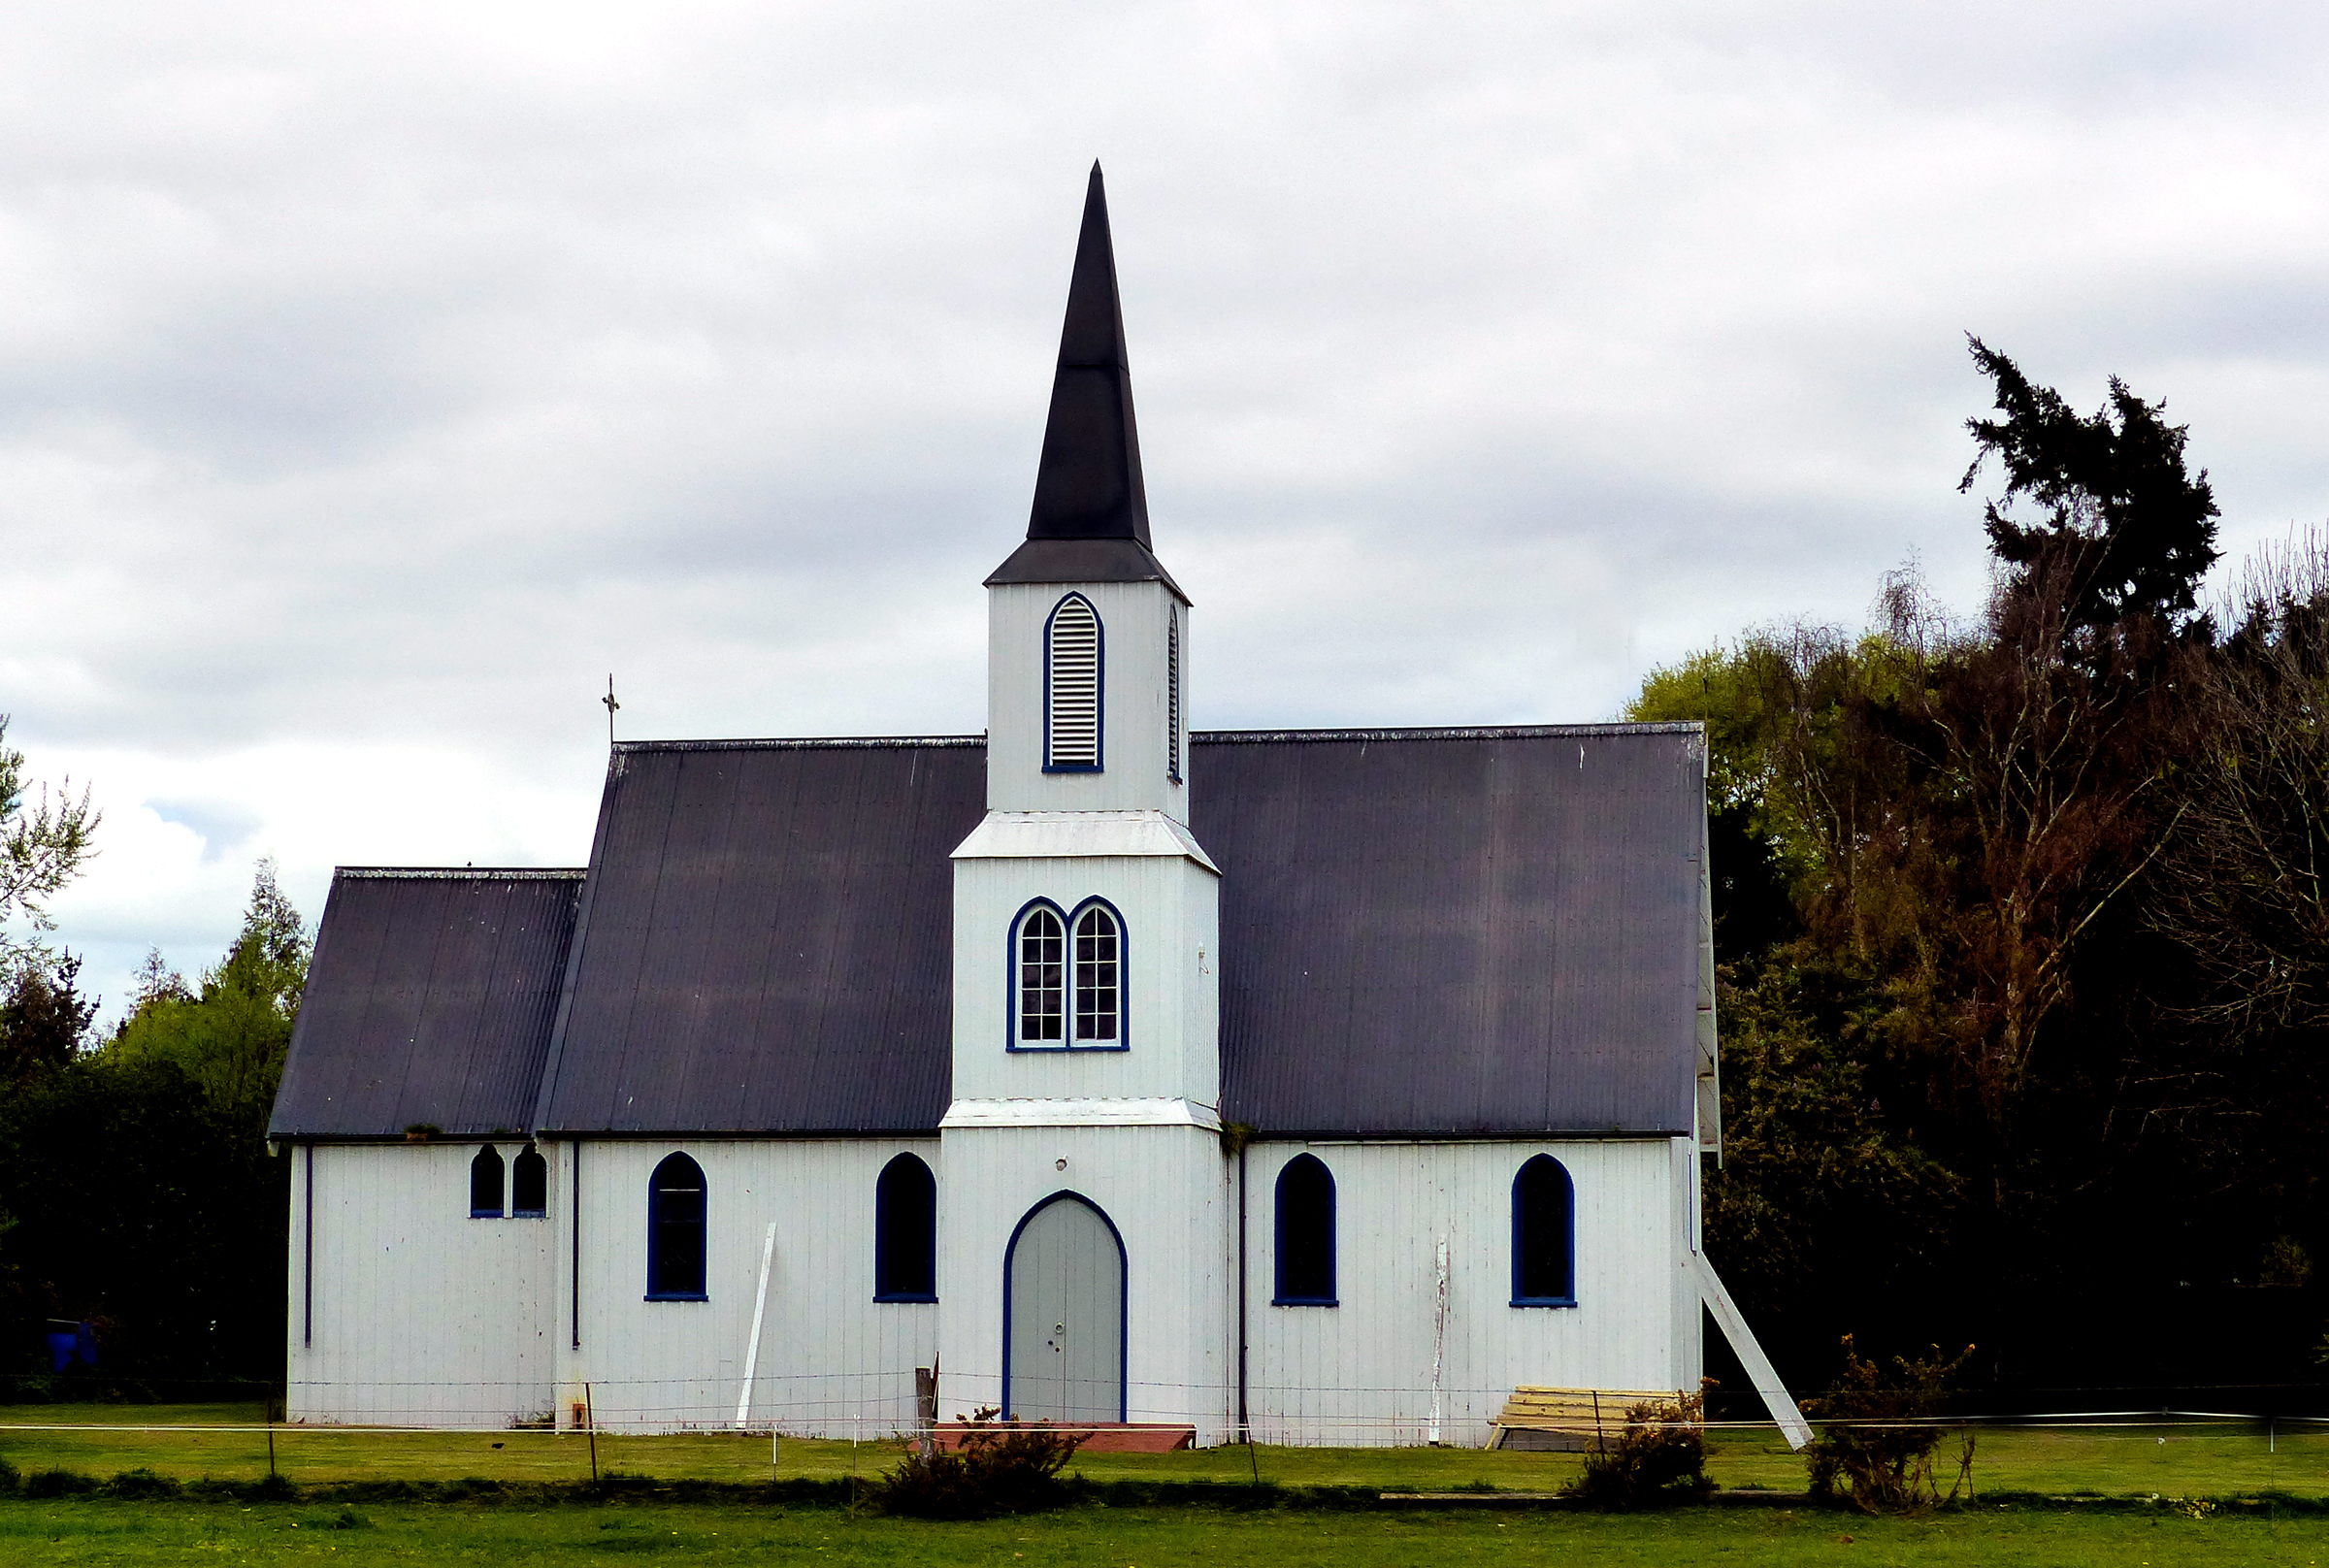
building, church, chapel, place of worship, towers, steeple, monastery, churches, holyplaces, placesofworship, religon, steeples, panasonicdmcfz200, churchspires, spanish missions in california